Agar plate

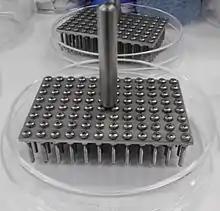
96 pinner used to perform spot assays with yeast, fungal or bacterial cells

Individual microorganisms placed on the plate will grow into individual colonies, each a clone genetically identical to the individual ancestor organism (except for the low, unavoidable rate of mutation). Thus, the plate can be used either to estimate the concentration of organisms in a liquid culture or a suitable dilution of that culture using a colony counter, or to generate genetically pure cultures from a mixed culture of genetically different organisms.